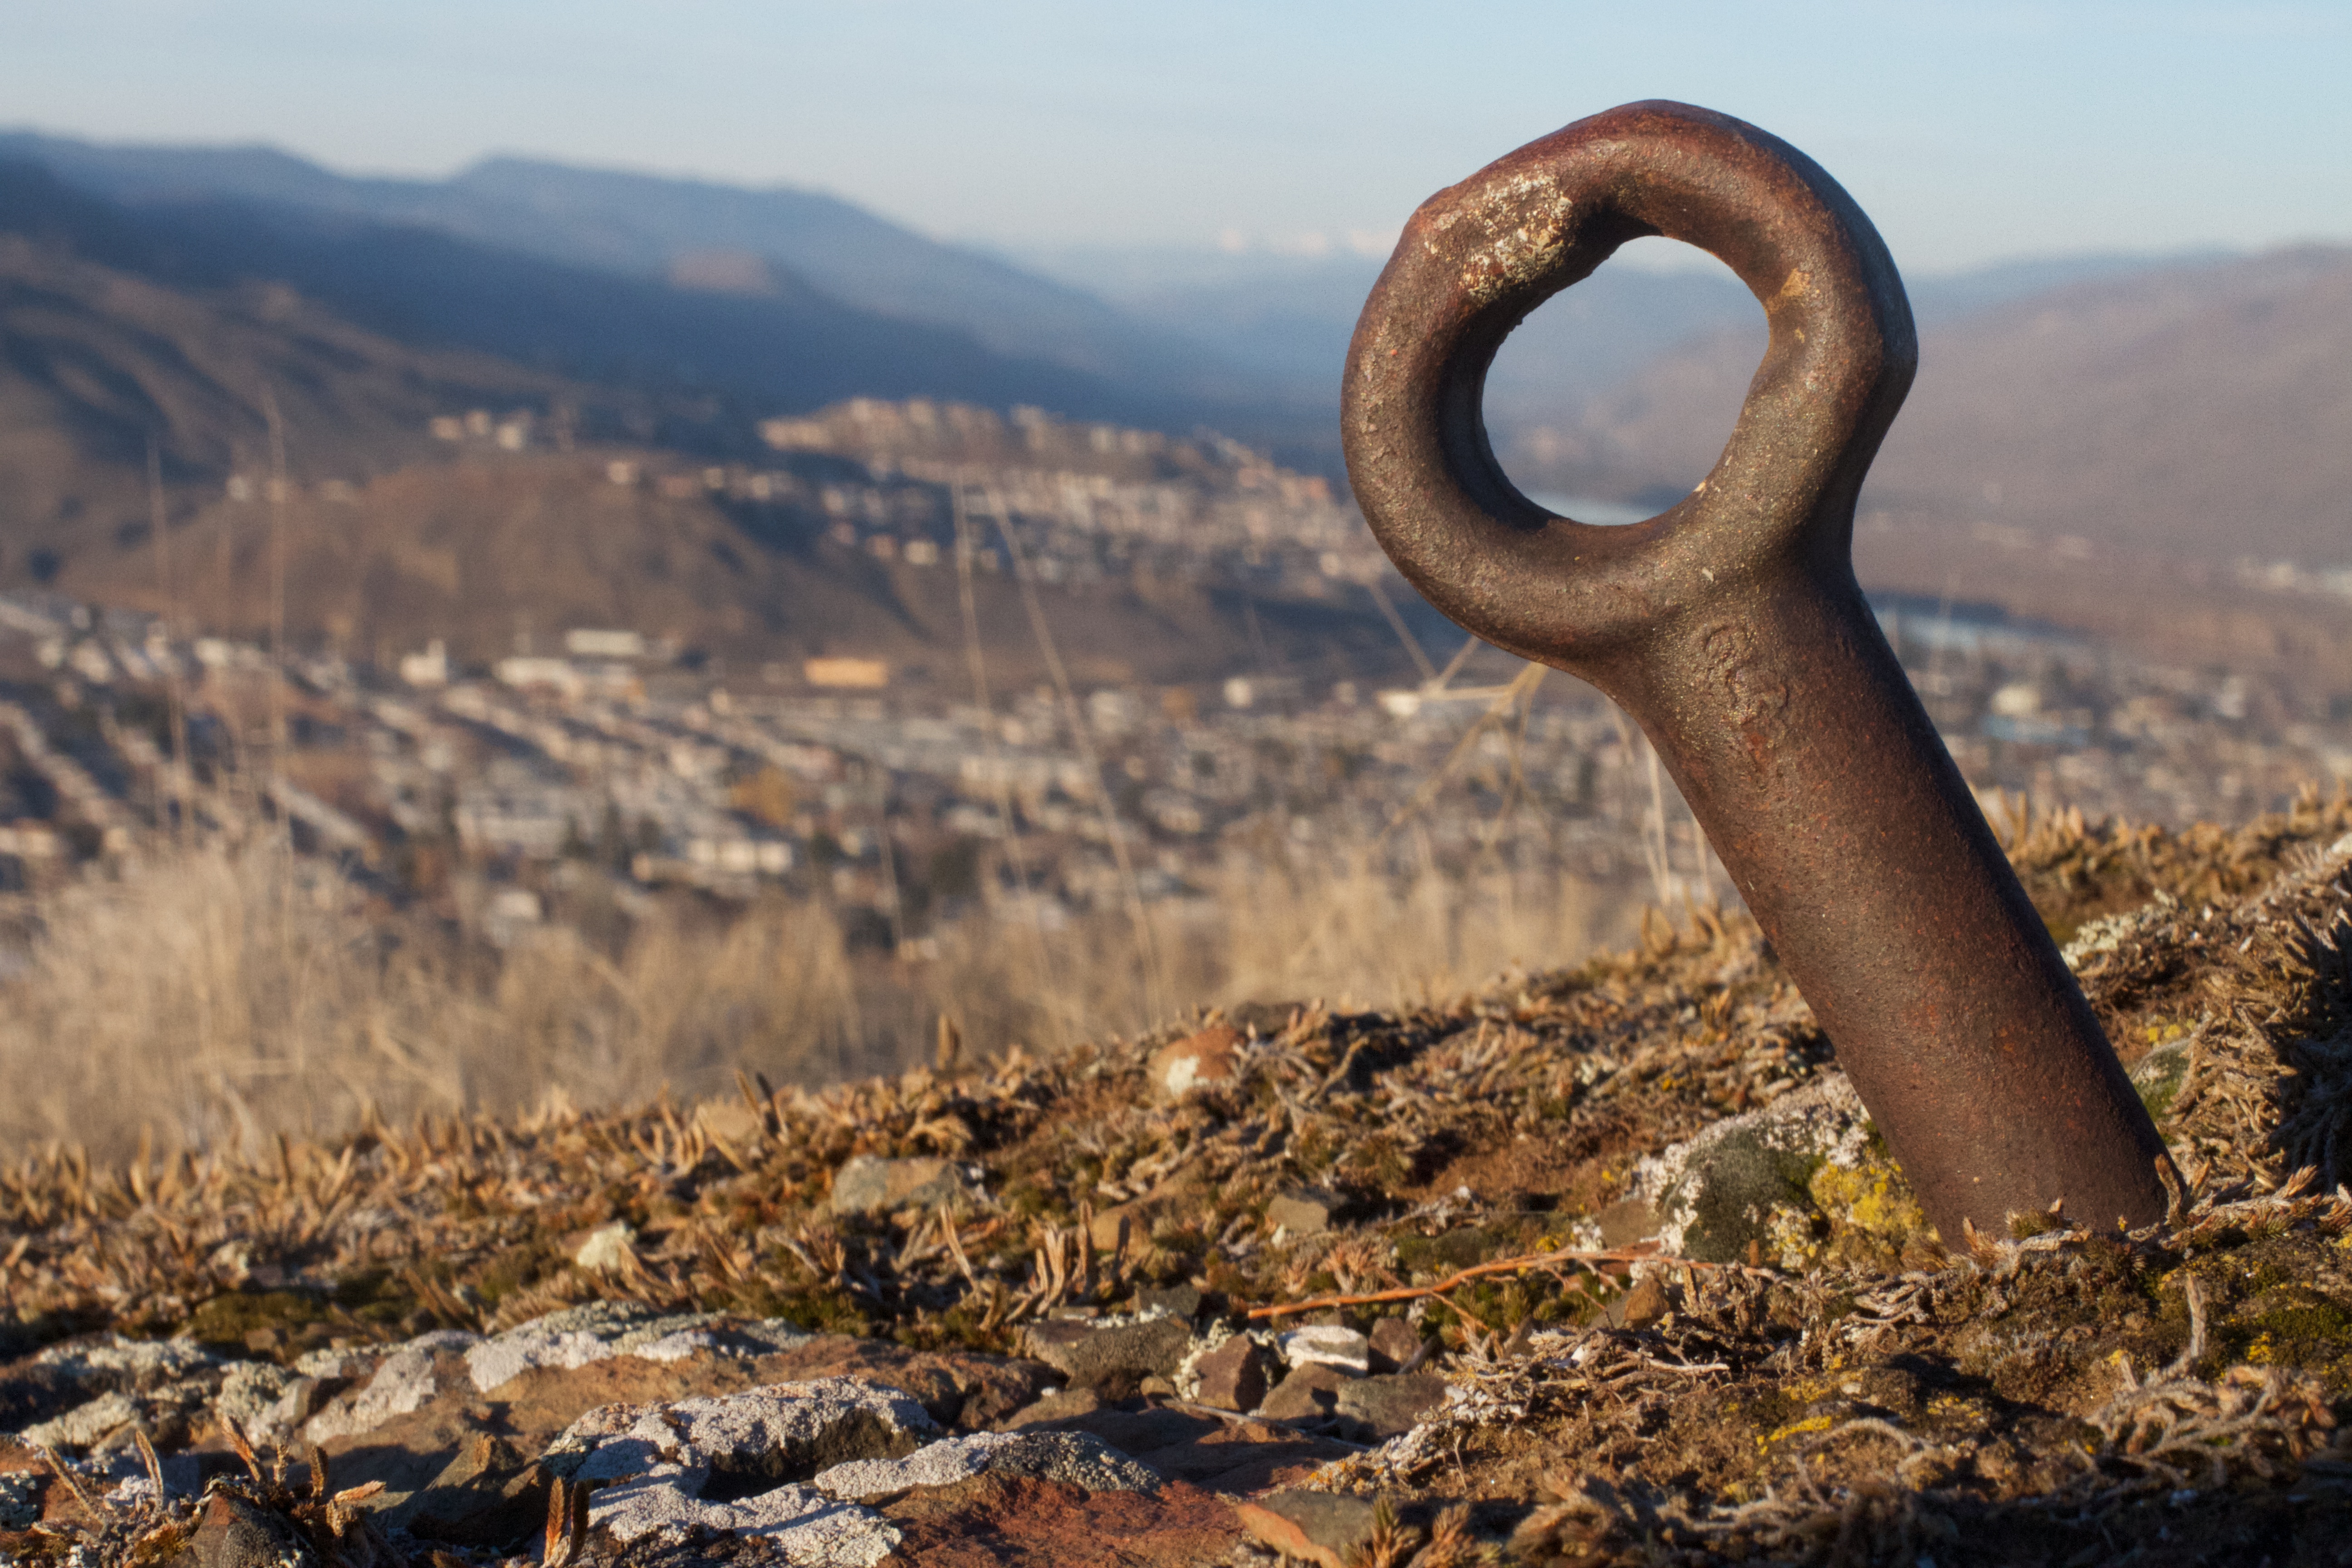
landscape, nature, sand, rock, wilderness, soil, geology, natural environment